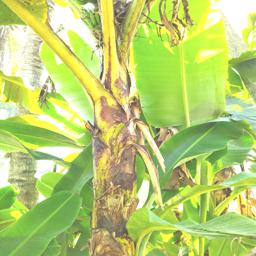
Label: JAHAJI LEAF